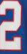
Number: 2